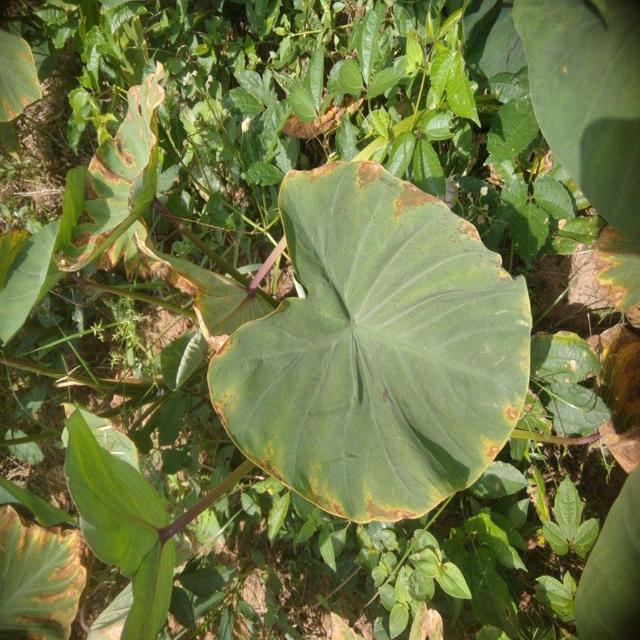
Label: Mid_Blight